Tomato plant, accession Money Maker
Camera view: horizontal (90 deg, fisheye); turntable rotation: 270 degrees
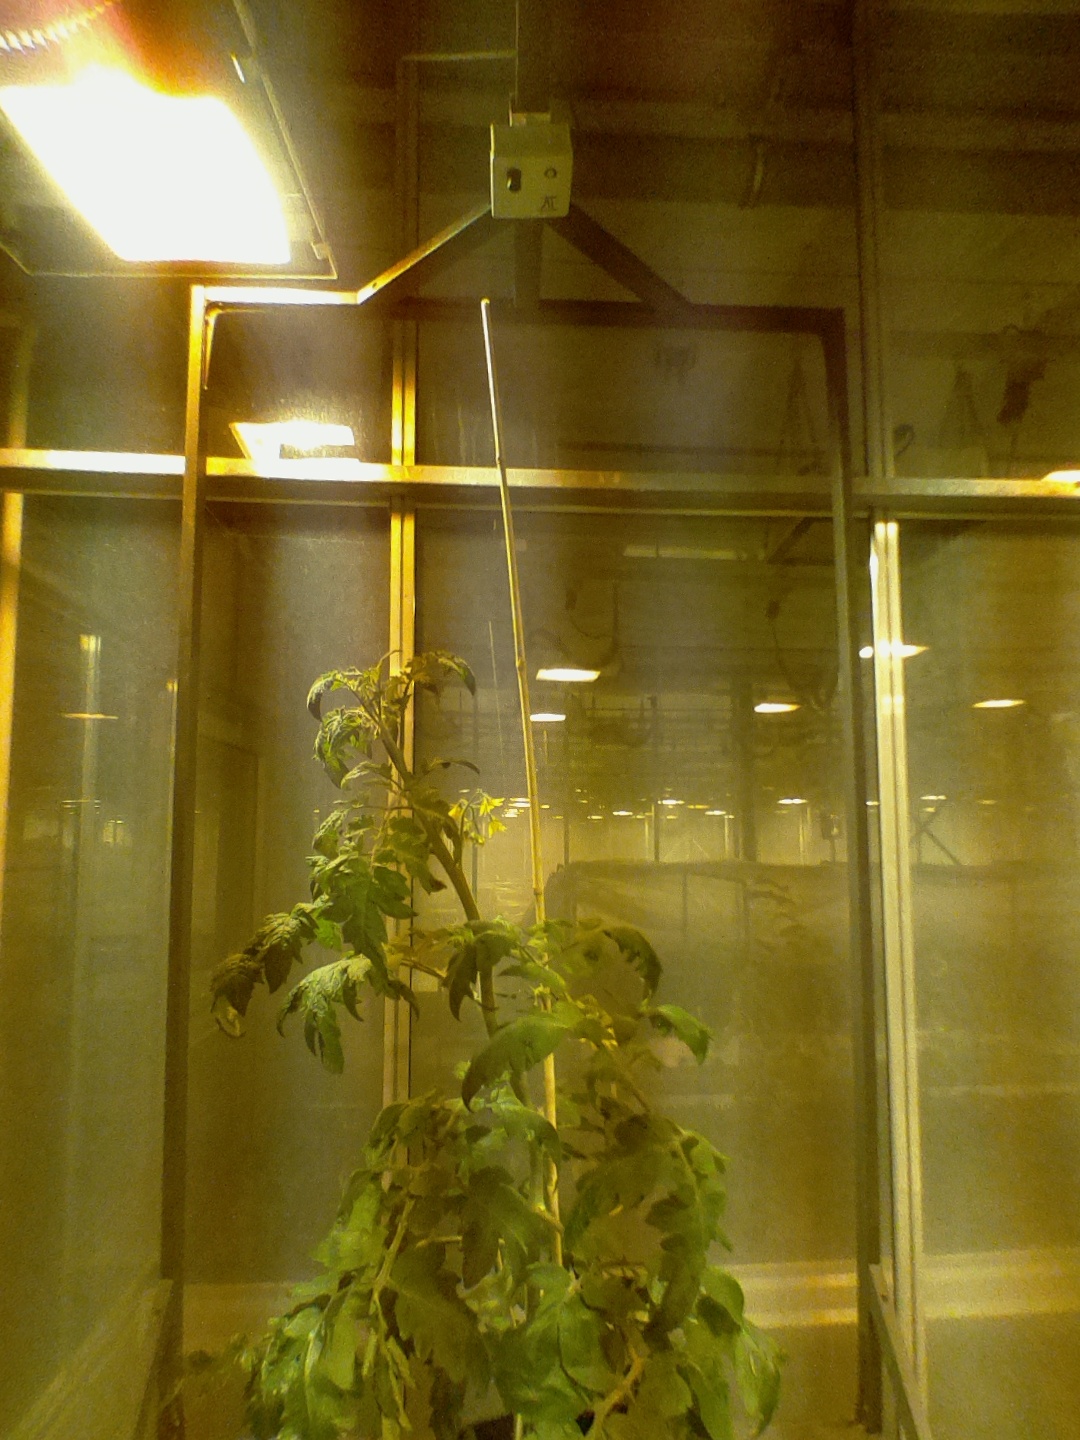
BBCH growth stage 68: Full flowering, 80%-90% of flowers open, more petals falling